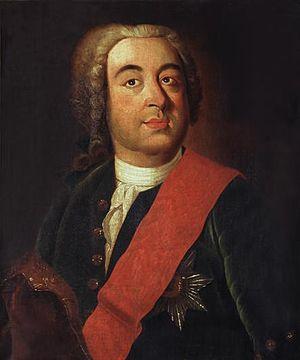
La famille Stroganov ou Strogonov ou Stroganoff, était une famille de commerçants, d'industriels, de propriétaires fonciers, et d'hommes d'État russes du XVIᵉ au XXᵉ siècle qui ont été anoblis.